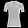
Label: T - shirt / top